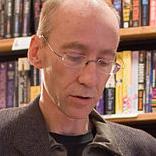
Age: 47